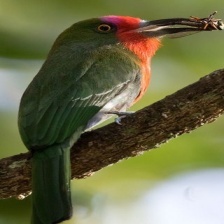
Species: RED BEARDED BEE EATER
Scientific name: NYCTYORNIS AMICTUS
ImageNet parent category: bee_eater